Kingdom of Armenia (antiquity)

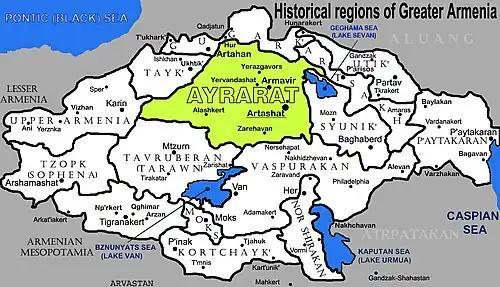
Historical provinces of Greater Armenia

The army of the Kingdom of Armenia reached its peak under the reign of Tigranes the Great. According to the author of "Judith", his army included chariots and 12,000 cavalrymen, most likely heavy cavalry or cataphracts, a unit also commonly used by Seleucids and Parthians. His army consisted mainly of 120,000 infantrymen and 12,000 mounted archers, also an important feature of the Parthian army. Like the Seleucids, the bulk of Tigranes' army were foot soldiers. The Jewish historian Josephus talks of 500,000 men in total, including camp followers. These followers consisted of camels, donkeys, and mules used for baggage, sheep, cattle, and goats for food, said to be stocked in abundance for each man, and hoards of gold and silver. As a result, the marching Armenian army was listed as "a huge, irregular force, too many to count, like locusts or the dust of the earth", not unlike many other enormous Eastern armies of the time. The smaller Cappadocian, Graeco-Phoenician, and Nabataean armies were generally no match for the sheer number of soldiers, with the organized Roman army with its legions eventually posing a much greater challenge to the Armenians.